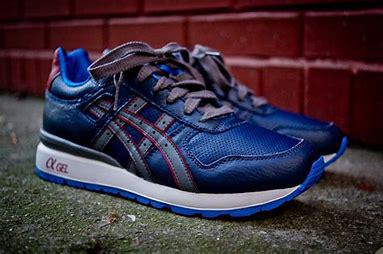
Brand: Asics
Model: Gt Ii